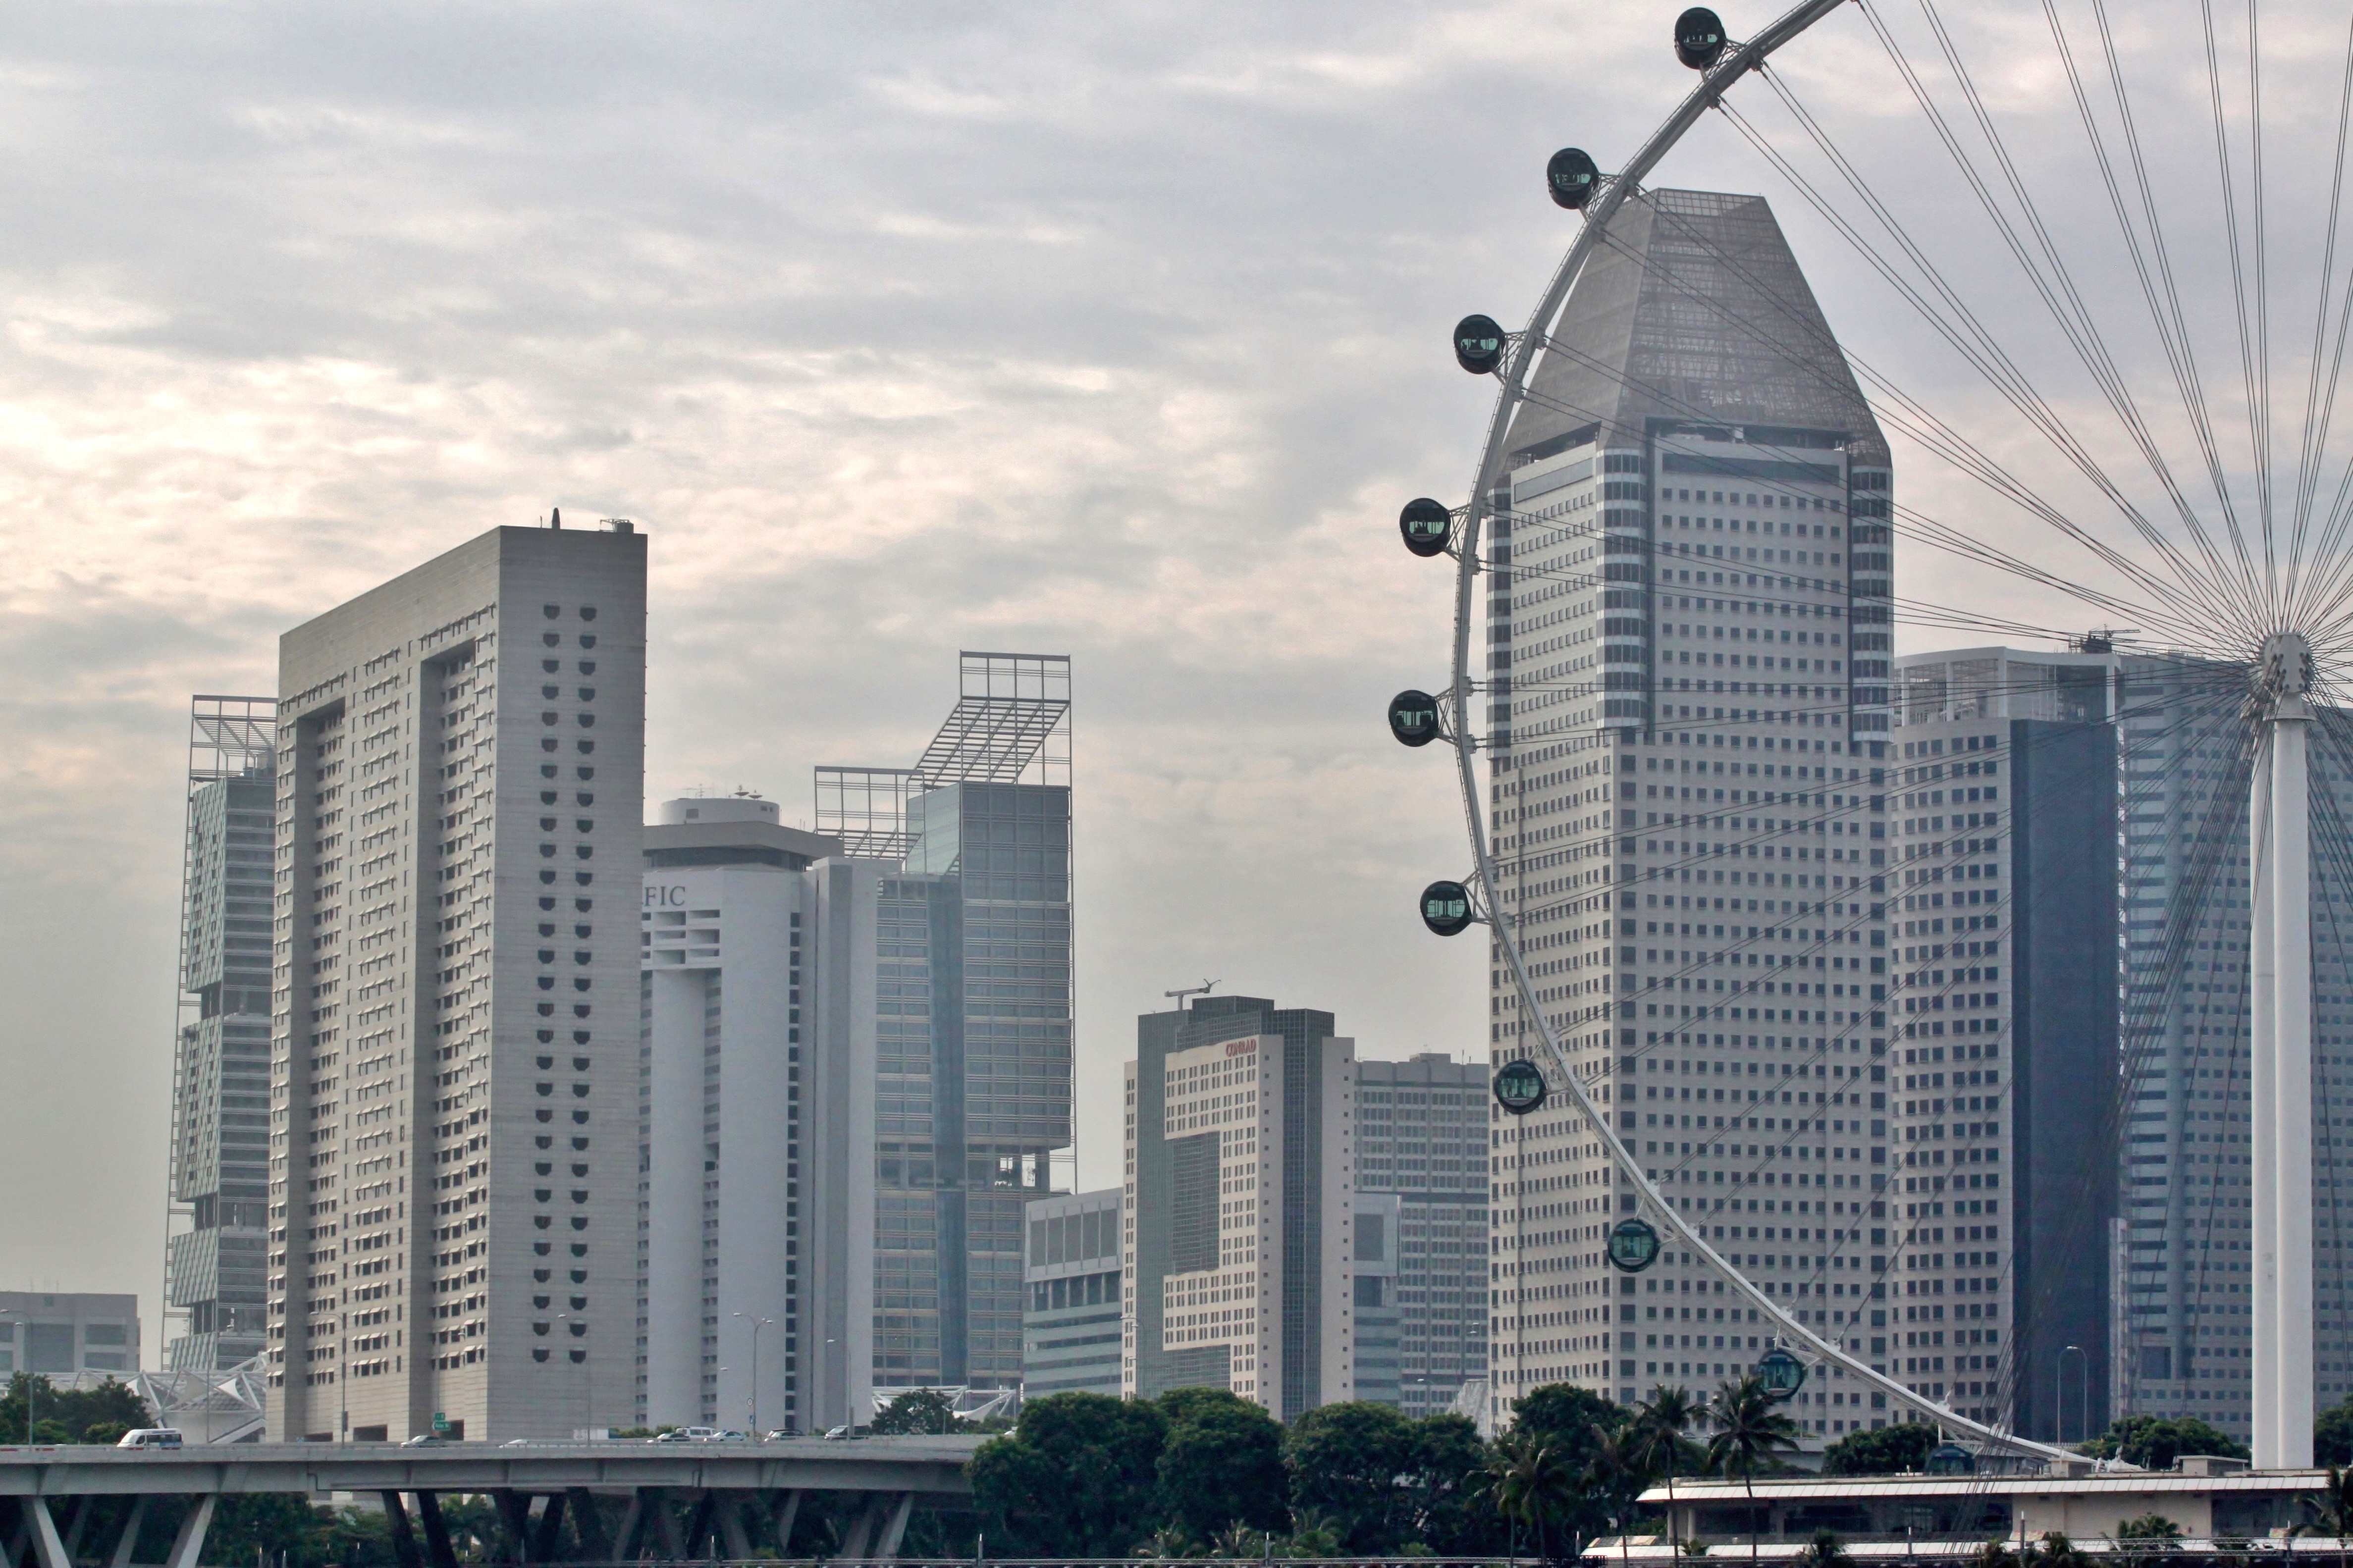
architecture, skyline, building, city, skyscraper, cityscape, downtown, ferris wheel, tower, bay, asia, landmark, waterfront, tower block, singapore, metropolis, condominium, singapore skyline, urban area, residential area, human settlement, metropolitan area